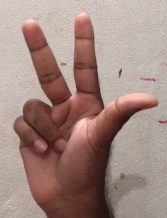
ASL sign: 3